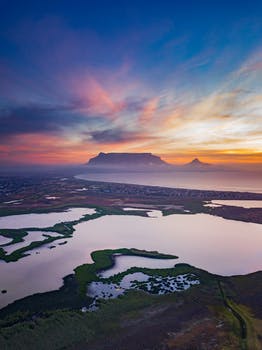
Label: No Watermark